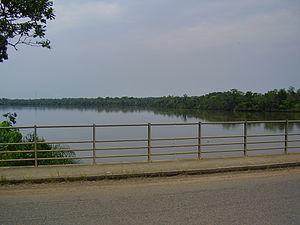
Le fleuve sous la route de Libreville à Lambaréné
Le Komo est un fleuve du Gabon et de la Guinée équatoriale long de 230 kilomètres.